Simone De La Rue

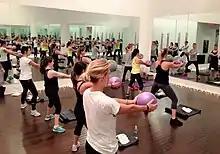
Body By Simone Dance Fitness Studio in Chelsea, NY

Simone initially created the Body By Simone technique to safeguard against injuries and create a safe and fun environment for women to workout, and connect to their bodies and selves.